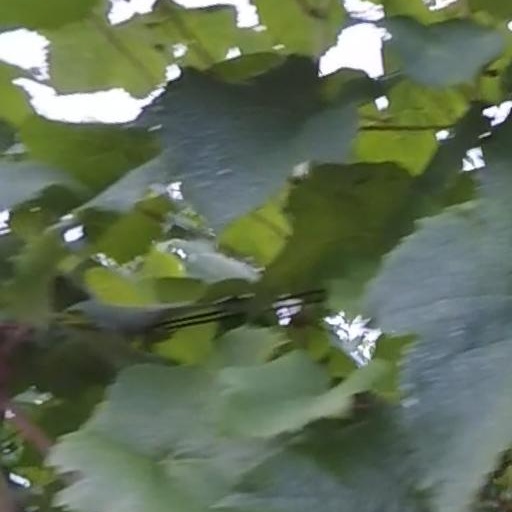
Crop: grape